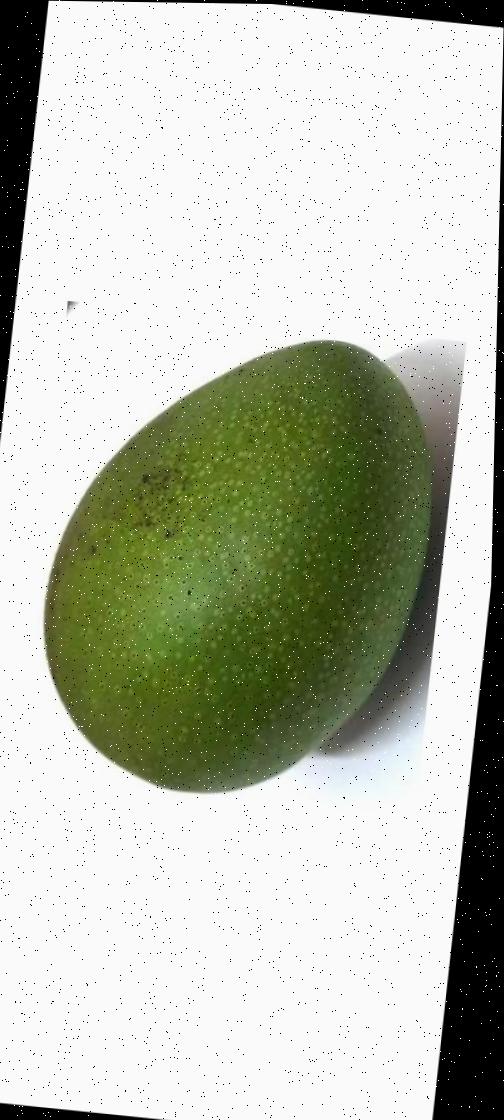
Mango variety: Ashshina Zhinuk